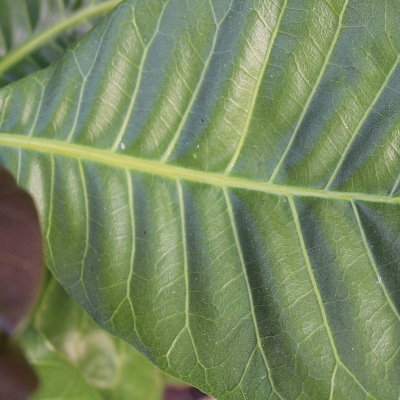
Crop: Cashew
Condition: healthy